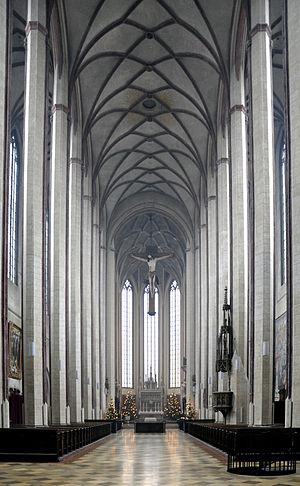
Une église-halle est une église dont le vaisseau central et les collatéraux sont de hauteur égale, et communiquent entre elles sur toute cette hauteur. Elle se caractérise aussi par des colonnes très élancées qui supportent directement les voûtes juxtaposées, et dont on a pu dire que, loin de diviser l'espace, elles l'élargissent ; il en résulte une certaine minceur des profils, une rigidité contrastant avec la complication des nervures des voûtes. Quant au vaisseau central, en l'absence des fenêtres hautes, il est éclairé indirectement par la lumière provenant des vaisseaux latéraux. L'église-halle se rapproche de la conception d'une vaste salle hypostyle voûtée.
L'église Saint-Martin est une église-halle en brique située à Landshut en Bavière en Allemagne.